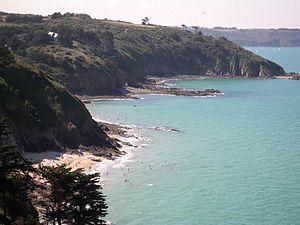
Plage Martin - Plérin
Plérin [pleʁɛ̃] est une commune française située près de Saint-Brieuc dans le département des Côtes-d'Armor, en région Bretagne.